North Carolina FC

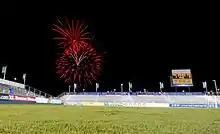
WakeMed Soccer Park. Credit: Rob Kinnan- Carolina RailHawks

North Carolina FC play their home games at WakeMed Soccer Park (formerly known as SAS Soccer Park), a soccer-specific stadium shared by the North Carolina Courage, a team in the National Women's Soccer League also owned by Steve Malik.